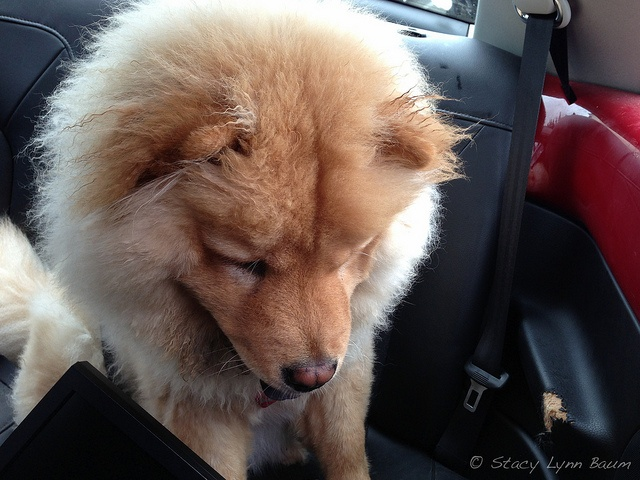
A dog sitting in a car looking at something.
A medium sized brown fluffy dog sitting in the backseat of a car.
A fluffy orange dog takes a ride in a car.
A dog sits in the car and has his head down.
a small furry dog sitting in the back seat of a car